When Brooklyn Met Seville

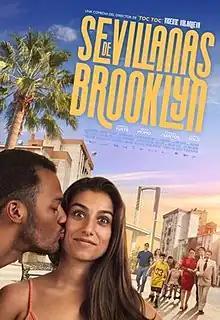
Theatrical release poster

When Brooklyn Met Seville is a 2021 Spanish comedy film directed by Vicente Villanueva, which stars Carolina Yuste and Sergio Momo, also featuring Estefanía de los Santos and Manolo Solo. It blends elements of romantic comedy and family comedy.